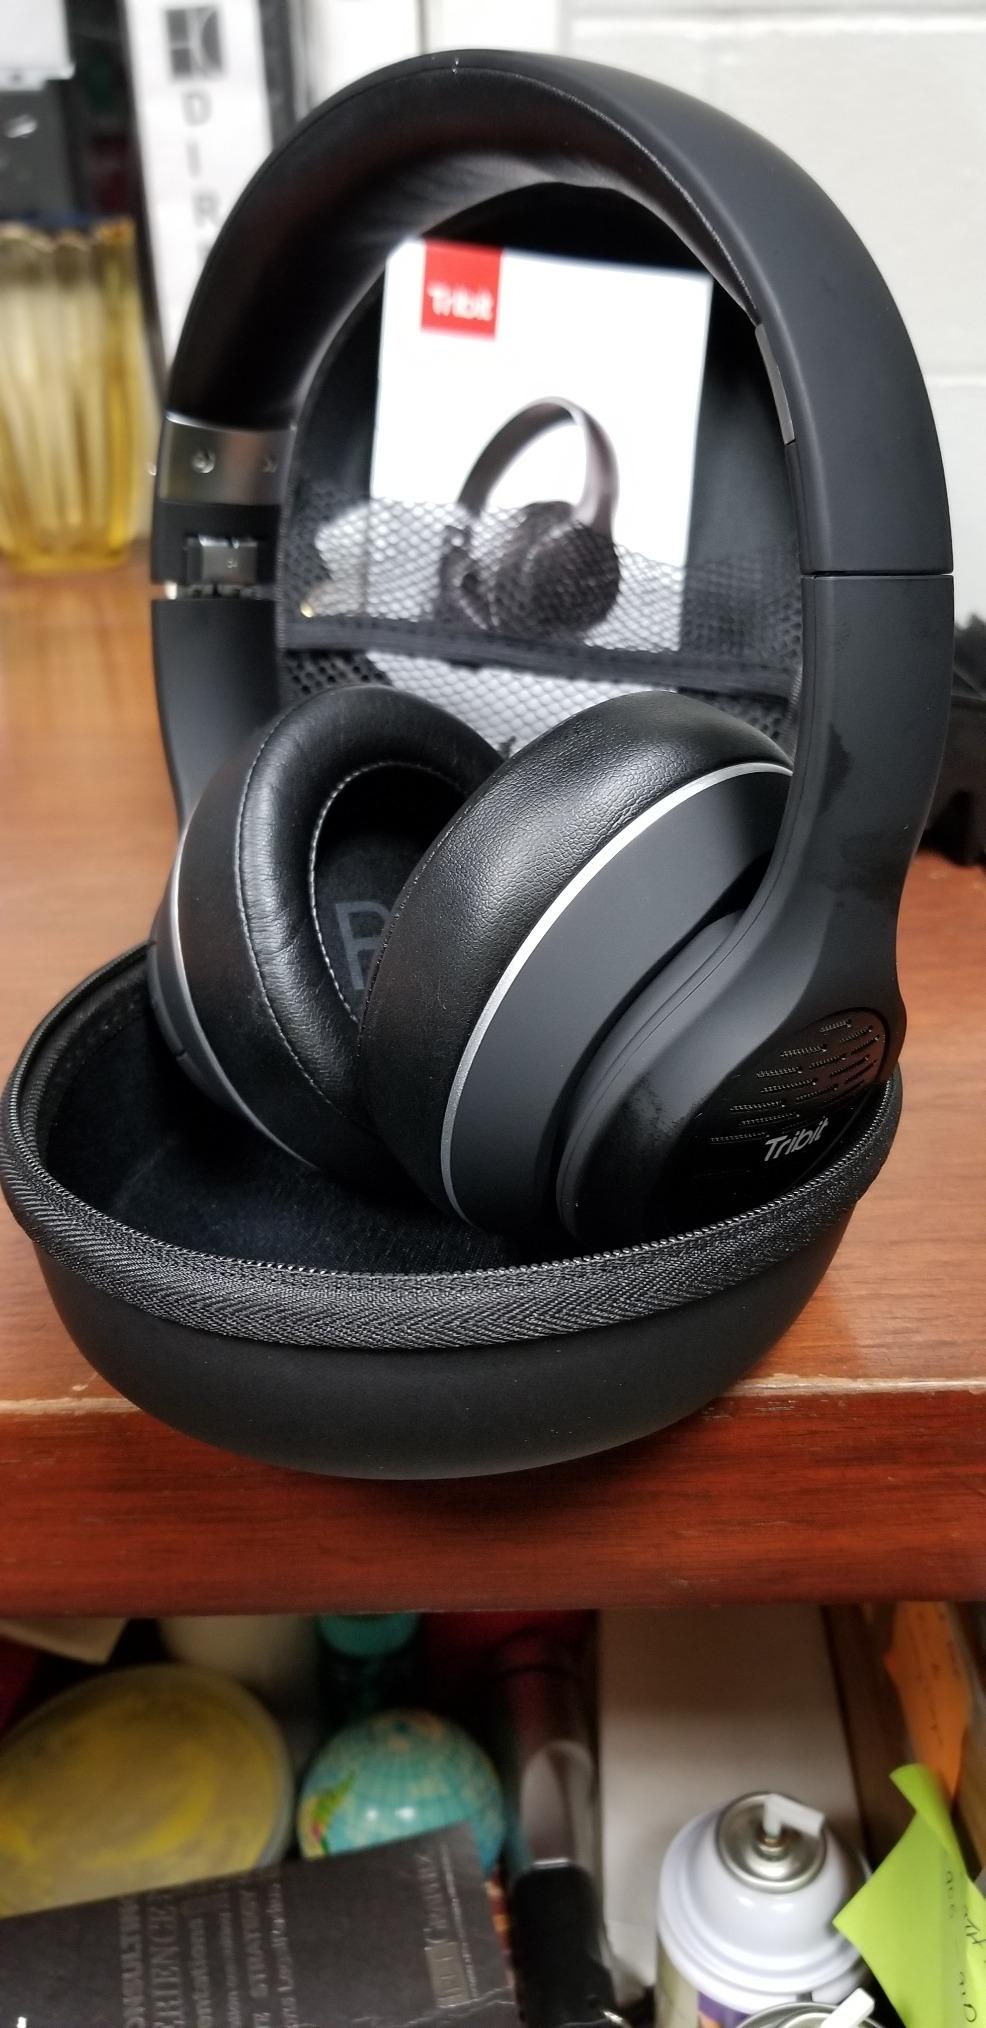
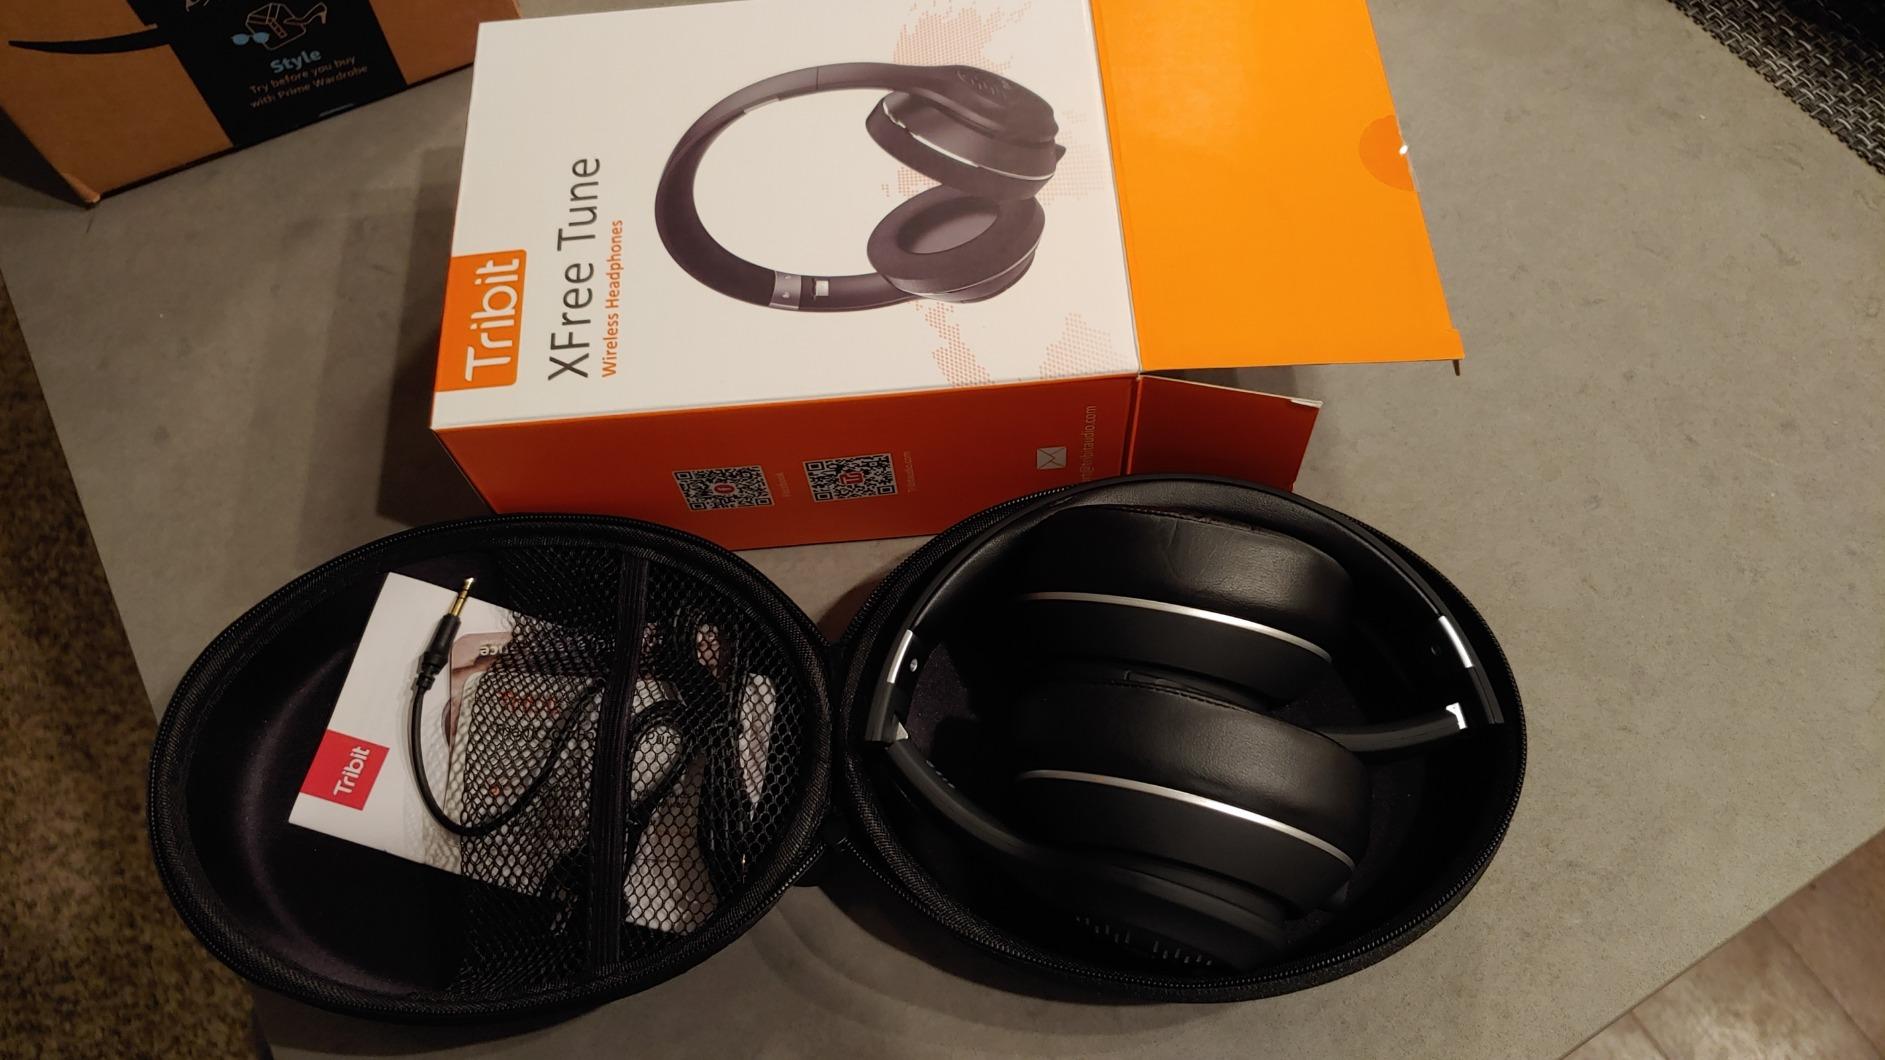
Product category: headphones
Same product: yes